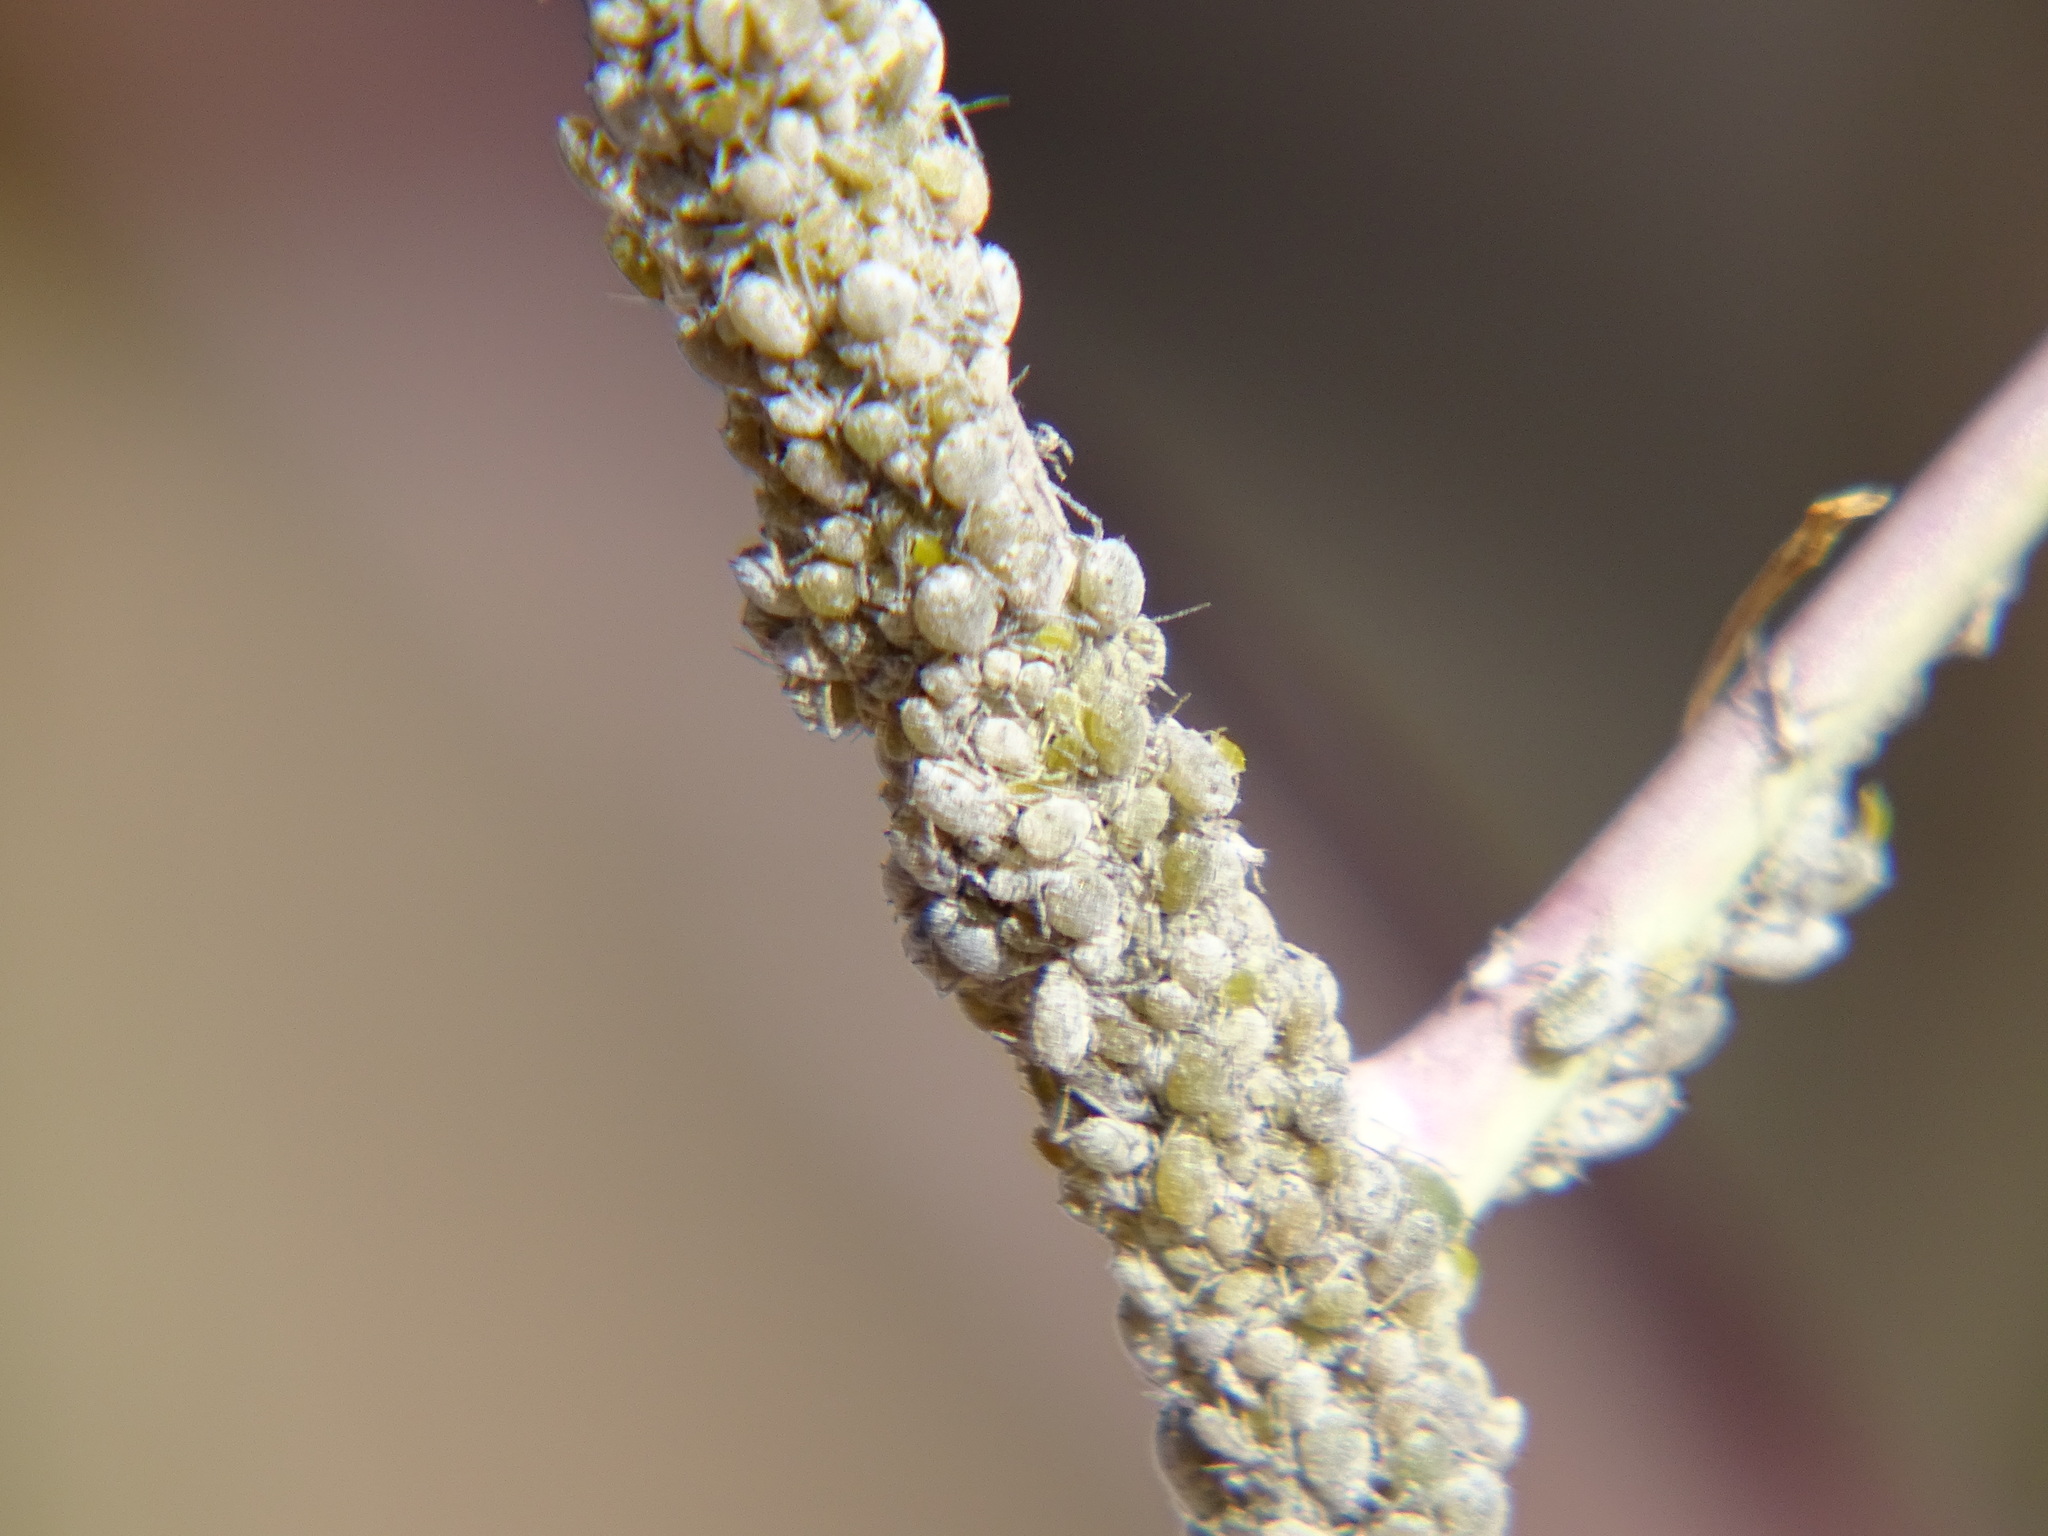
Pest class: cabbage_aphid